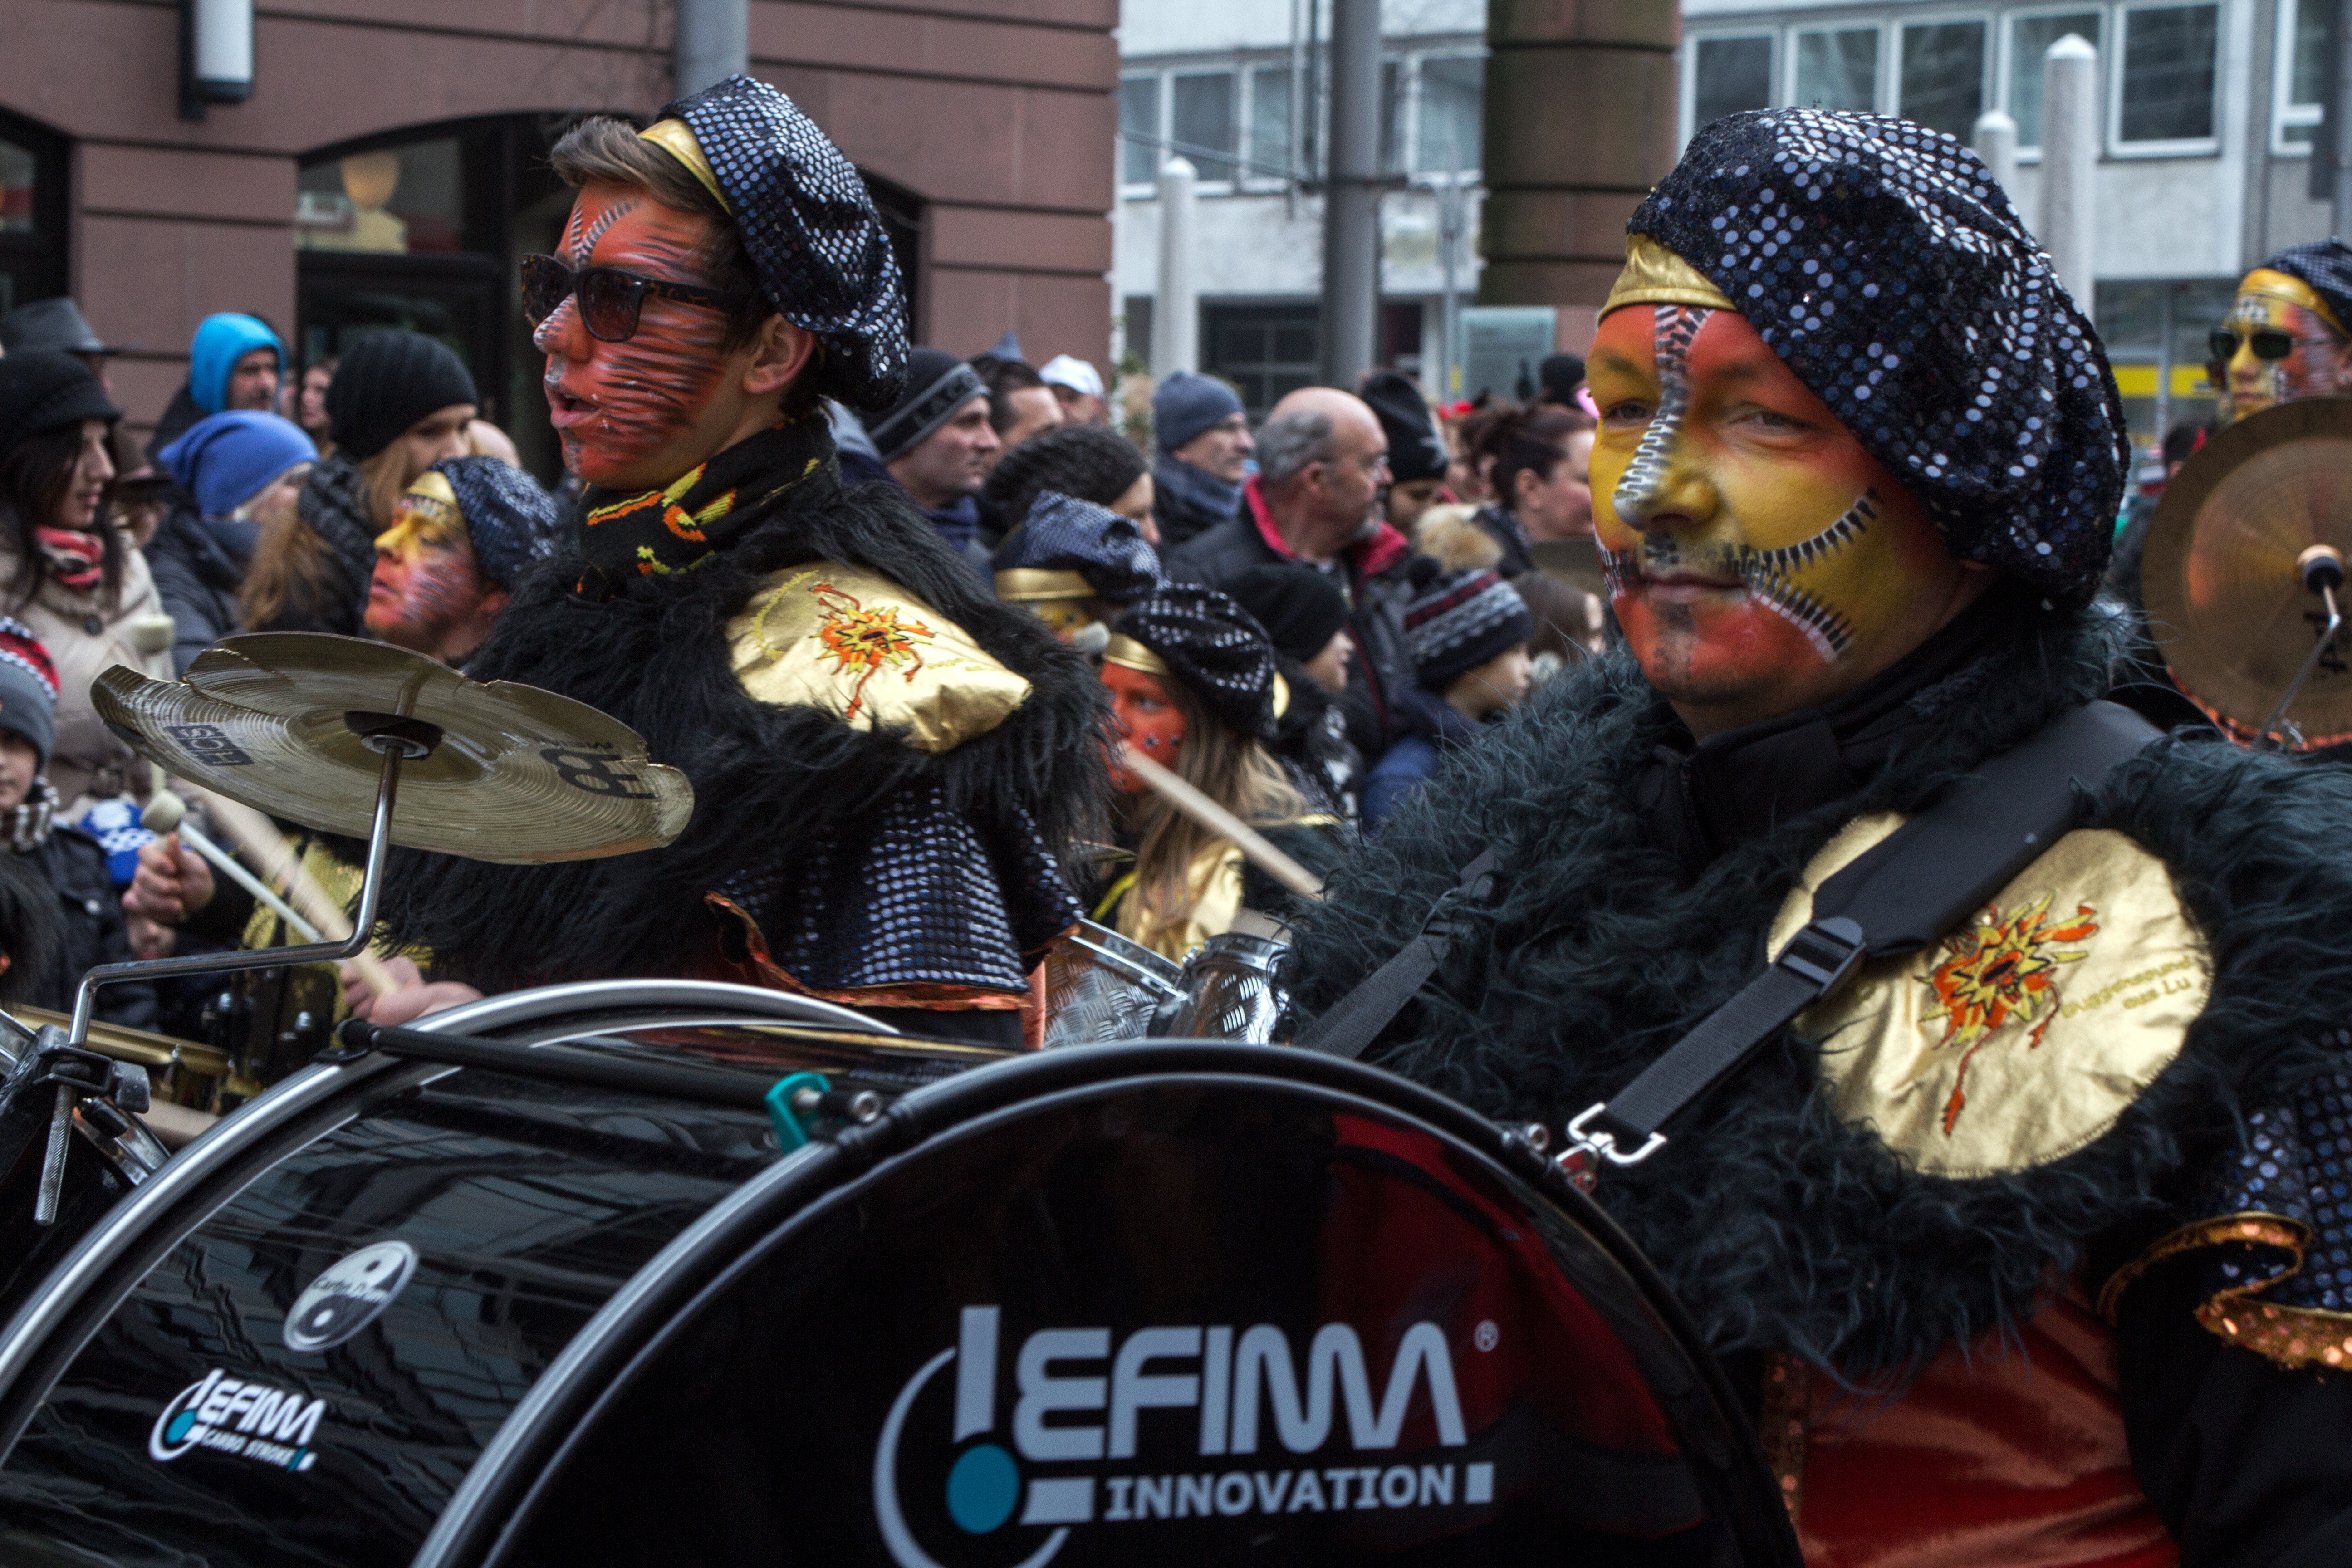
carnival, musician, drum, festival, move, event, drummer, street carnival